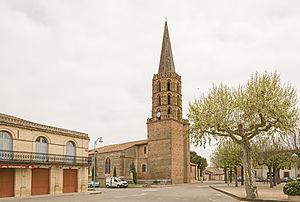
Finhan est une commune française située dans le département de Tarn-et-Garonne, en région Occitanie.
Cet article recense les monuments historiques de Tarn-et-Garonne, en France.
Cette liste recense les édifices gothiques, construits en brique, principalement dans l'ancienne région Midi-Pyrénées. Les caractéristiques du gothique méridional s’appliquent essentiellement à des édifices religieux, mais certains édifices civils construits dans la même période peuvent y être associés.